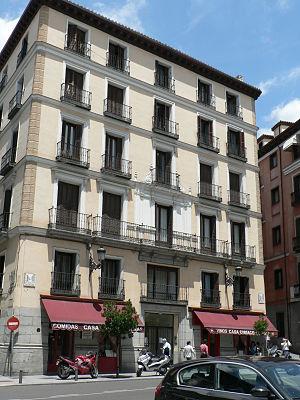
Du troisième étage de de cette maison-pension située dans le N° 88 de la rue Calle Mayor, on croit que le 31 mai 1906 l'anarchiste Mateo Morral a attenté contre les rois l'Espagne, Alfonso XIII et Victoire Eugenia de Battemberg, jour de son mariage à Madrid.